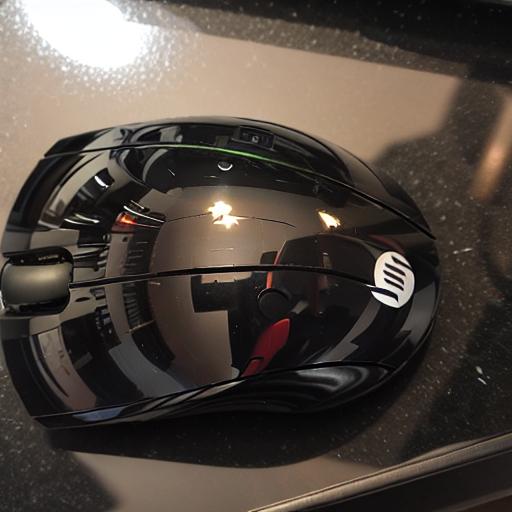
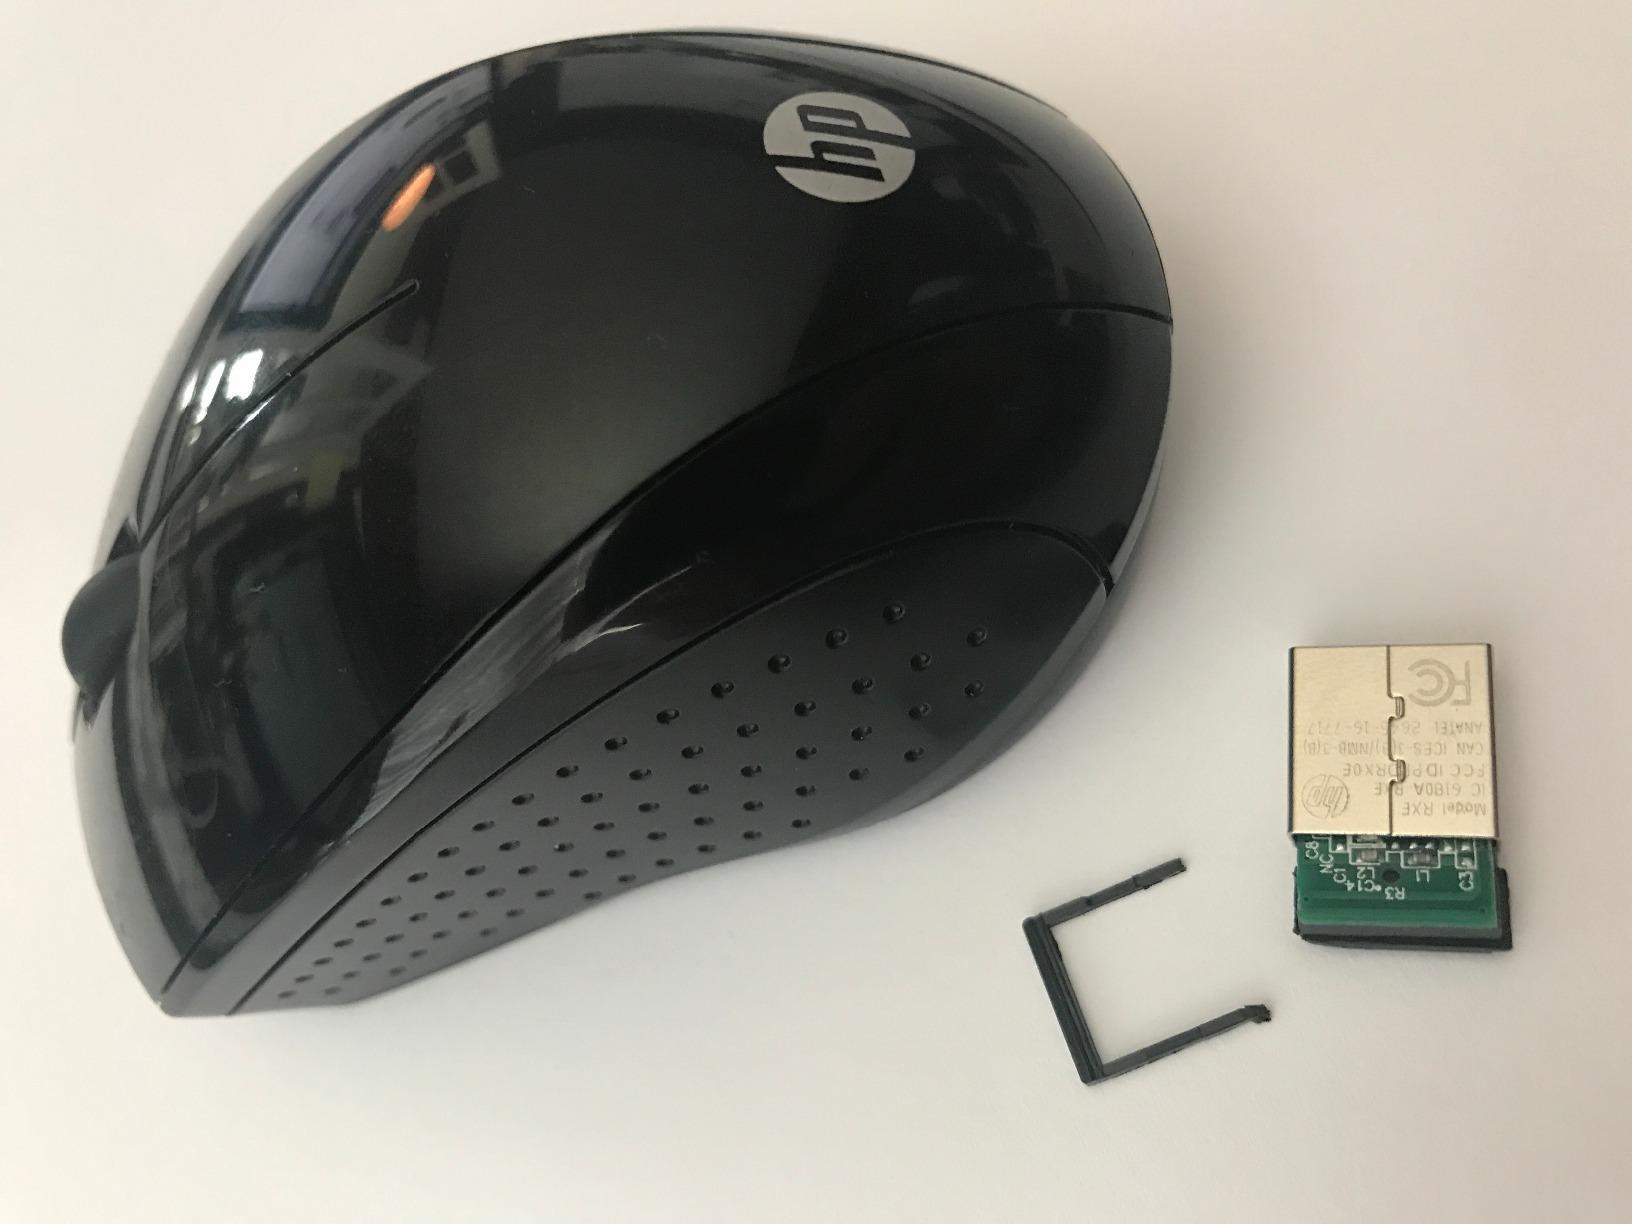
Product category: mouse
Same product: no